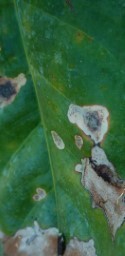
Label: Miner